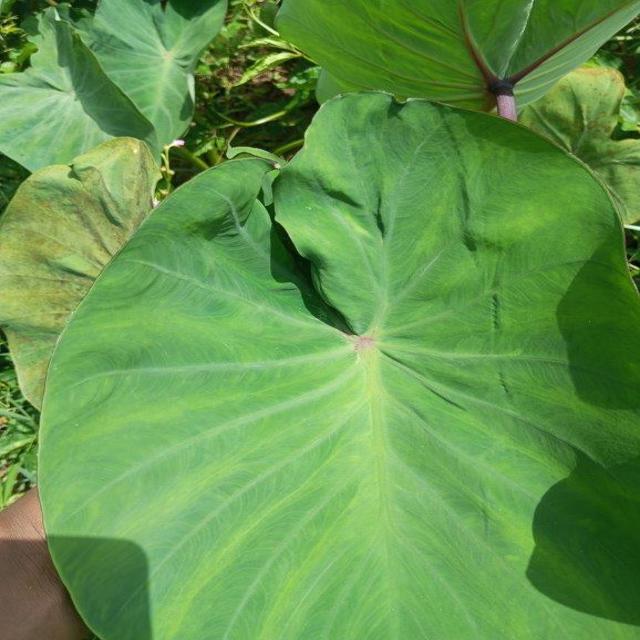
Label: Healthy